Caspar Scheuren

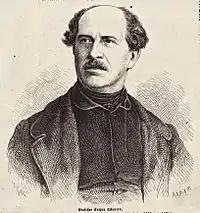
Caspar Scheuren (1873)

Caspar Johann Nepomuk Scheuren (22 August 1810, Aachen - 12 June 1887, Düsseldorf) was a German painter and illustrator.